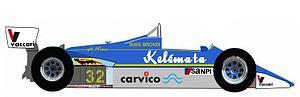
Osella également connue sous le nom Osella Corse ou Osella Engineering est une ancienne écurie de sport automobile italienne qui s'est notamment engagée en championnat du monde de Formule 1 de 1980 à 1990. En 132 Grands Prix, Osella a inscrit cinq points et son meilleur résultat en course est une quatrième place.
L'Osella FA1E est une monoplace de Formule 1 engagée par Osella en championnat du monde de Formule 1 1983, au Grand Prix de Saint-Marin 1984 et au Grand Prix de France 1984. Ses pilotes sont Piercarlo Ghinzani, Corrado Fabi et Jo Gartner.